Melissa Bustos

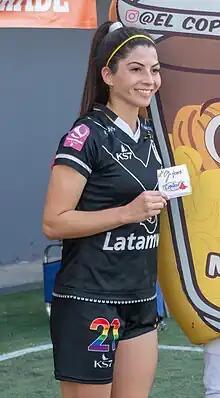
Bustos with Santiago Morning in 2023

Melissa Deanna Bustos Pepe (born 12 May 1999) is a footballer who plays as an attacking midfielder for Chilean club . Born in Canada, she plays for the Chile women's national team.